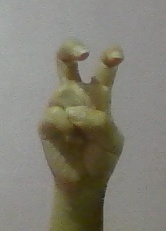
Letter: toot